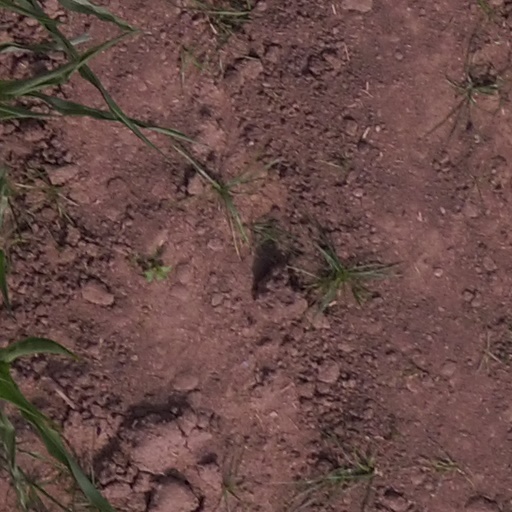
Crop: maize; corn